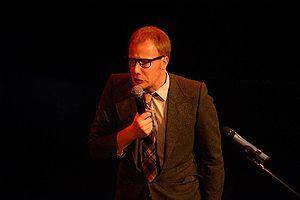
David Galle est un comique belge.